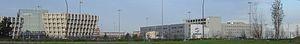
La construction aéronautique regroupe les métiers de la conception, de la fabrication et de la commercialisation des aéronefs, tels les avions, les hydravions ou les hélicoptères. Elle est une des activités du secteur aéronautique et spatial.
Airbus Commercial Aircraft, connu sous le nom Airbus est un constructeur aéronautique européen dont le siège social se trouve à Blagnac, dans la banlieue de Toulouse, en France. Division détenue à 100 % par le groupe industriel du même nom, l'entreprise fabrique plus de la moitié des avions de lignes produits dans le monde, et est le principal concurrent de Boeing.